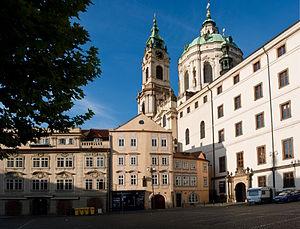
La place de Malá Strana est la place principale du quartier de Malá Strana, à Prague. L'Église Saint-Nicolas et le complexe adjacent divisent la place en deux : une partie supérieure et une partie inférieure. De la place, la rue Mostecká mène au Pont Charles.